Coffee production in Guadeloupe

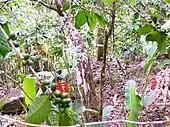
Coffee field at Habitation La Grivelière, Guadeloupe

Coffee production in Guadeloupe, an overseas region of France in the Caribbean Sea, has had commercial importance at various times in its history. The island's coffee heritage is being promoted through ecotourism.